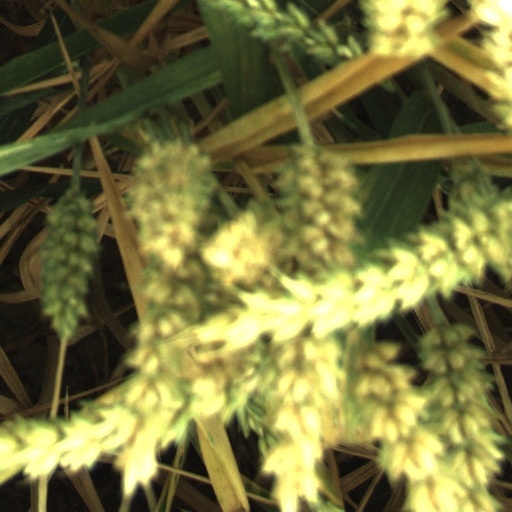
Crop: wheat